Women in music

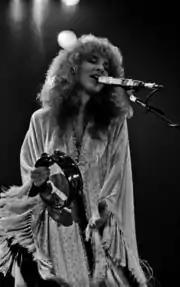
Stevie Nicks performing

In the Jazz Age and during the 1930s, all-female bands such as the Blue Belles, the Parisian Redheads (later the Bricktops), Lil-Hardin's All-Girl Band, the Ingenues, the Harlem Playgirls, Phil Spitalny's Musical Sweethearts, and Helen Lewis and Her All-Girl Jazz Syncopators were popular. Ina Ray Hutton led the Melodears from 1934 to 1939. Eunice Westmoreland, under the name Rita Rio, led a band that appeared on NBC Radio and for Vitaphone and RKO. The New Coon Creek Girls worked in the 1930s. A Polish group, Filipinki, was established in 1959.